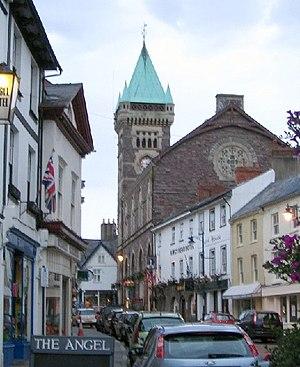
Abergavenny est une ville située au sud-est du pays de Galles, en Grande-Bretagne, à 32 km de la frontière anglaise, dans le comté du Monmouthshire. Elle se niche dans la vallée du fleuve Usk entourée de trois côtés par les collines qui forment l'extrémité méridionale des montagnes noires.